Sky position (RA, Dec in degrees): 170.842, 21.388
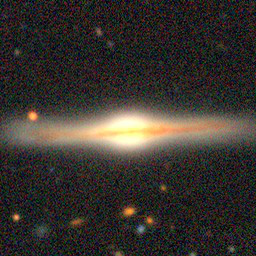
Galaxy morphology: Edge-on Galaxies with Bulge